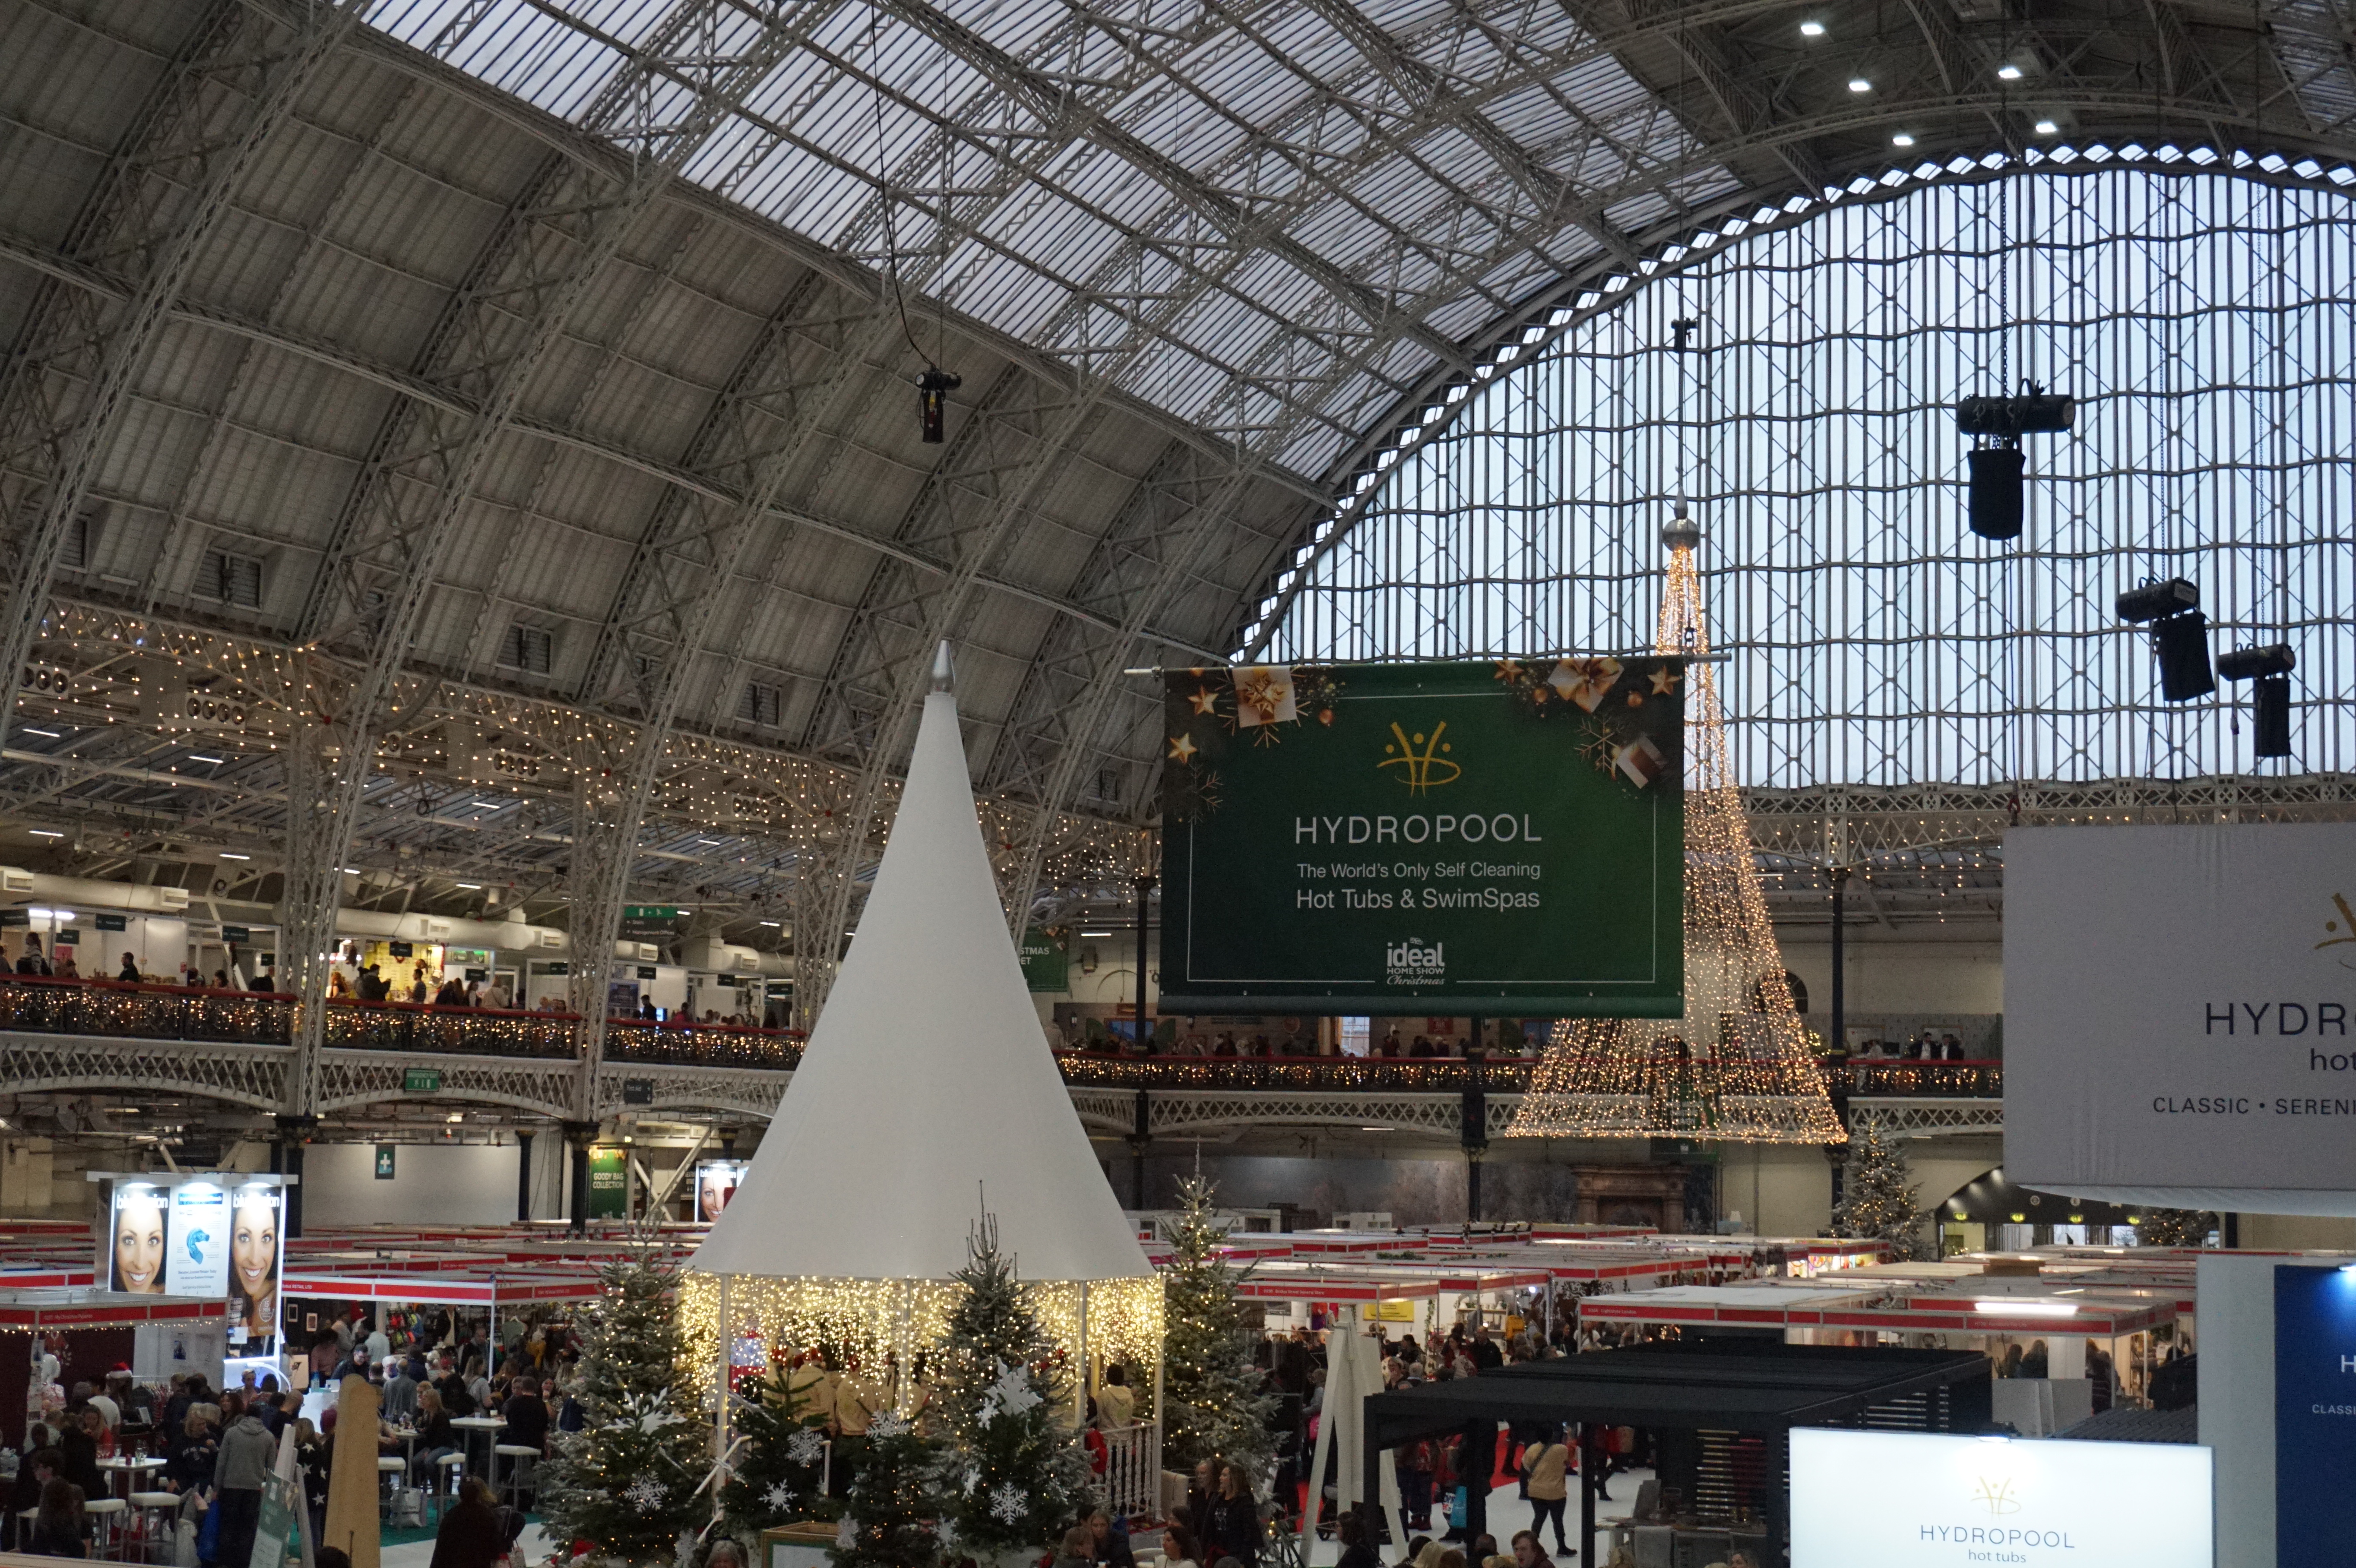
christmas, christmas tree, building, architecture, interior design, city, landmark, metropolitan area, leisure, metropolis, event, urban area, retail, crowd, christmas decoration, ceiling, metal, bookcase, tourism, symmetry, mixed use, train station, shopping, tourist attraction, daylighting, market, transport, lobby, glass, christmas ornament, holiday